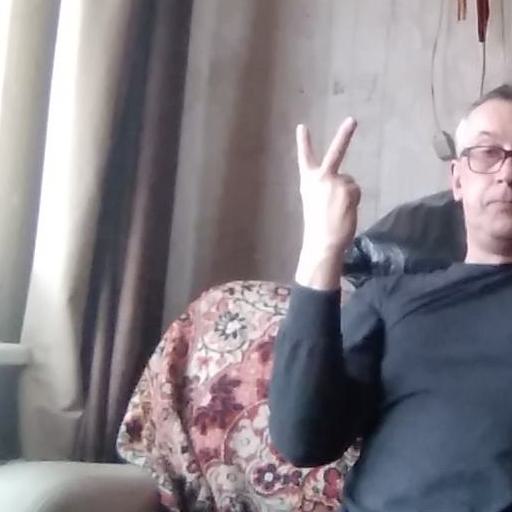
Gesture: peace_inverted